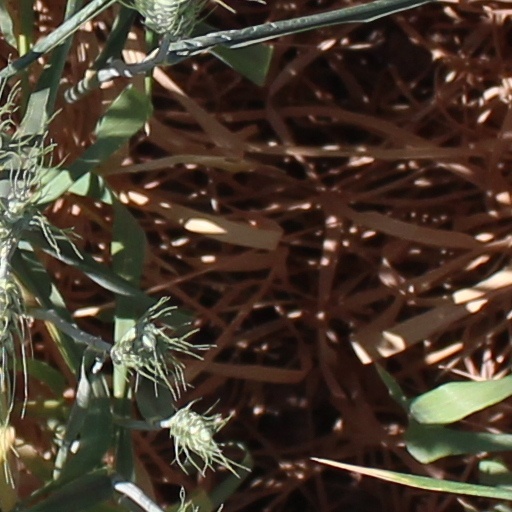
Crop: wheat